Karnali Highway

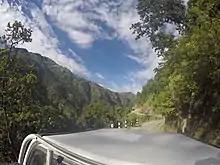
highway captured when traveling

According to “A Value Chain Analysis of Apple from Jumla”, and the intervention strategy indicates that more than 85 percent of the Karnali highway is still unsafe . Many rural inhabitants along the highway have poor access to markets, healthcare facilities and schools and deal with high transport costs. Inadequate roads make it hard for farmers to transport and market their crops. There is a pressing need to provide a functional road system in the area, made more urgent by current concerns over food prices and shortages, high energy costs and social and health needs